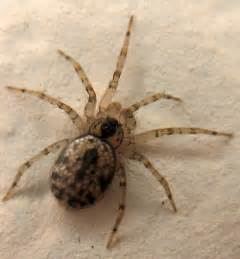
Label: ragno